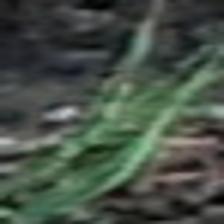
Label: single